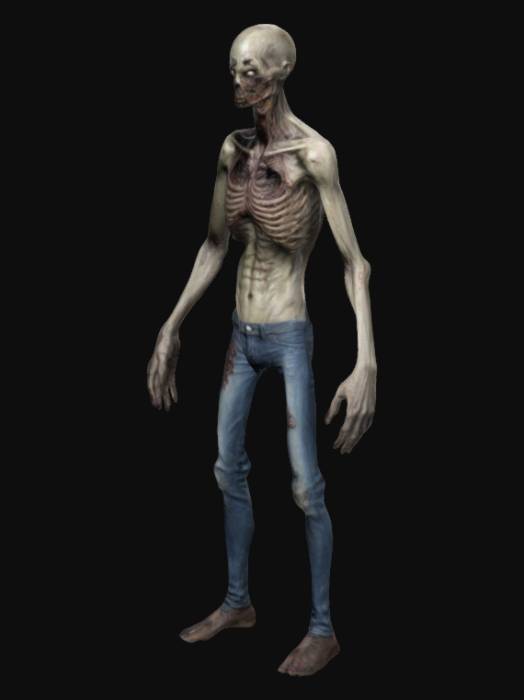
미적 점수 (1~10점): 8